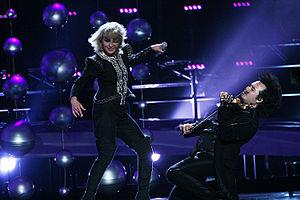
L'Albanie a participé au Concours Eurovision de la chanson 2010.
L'Albanie participe au Concours Eurovision de la chanson, depuis sa quarante-neuvième édition, en 2004, et ne l’a encore jamais remporté.